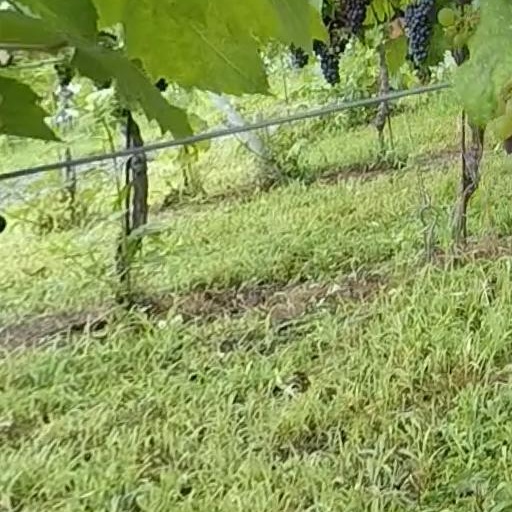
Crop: grape